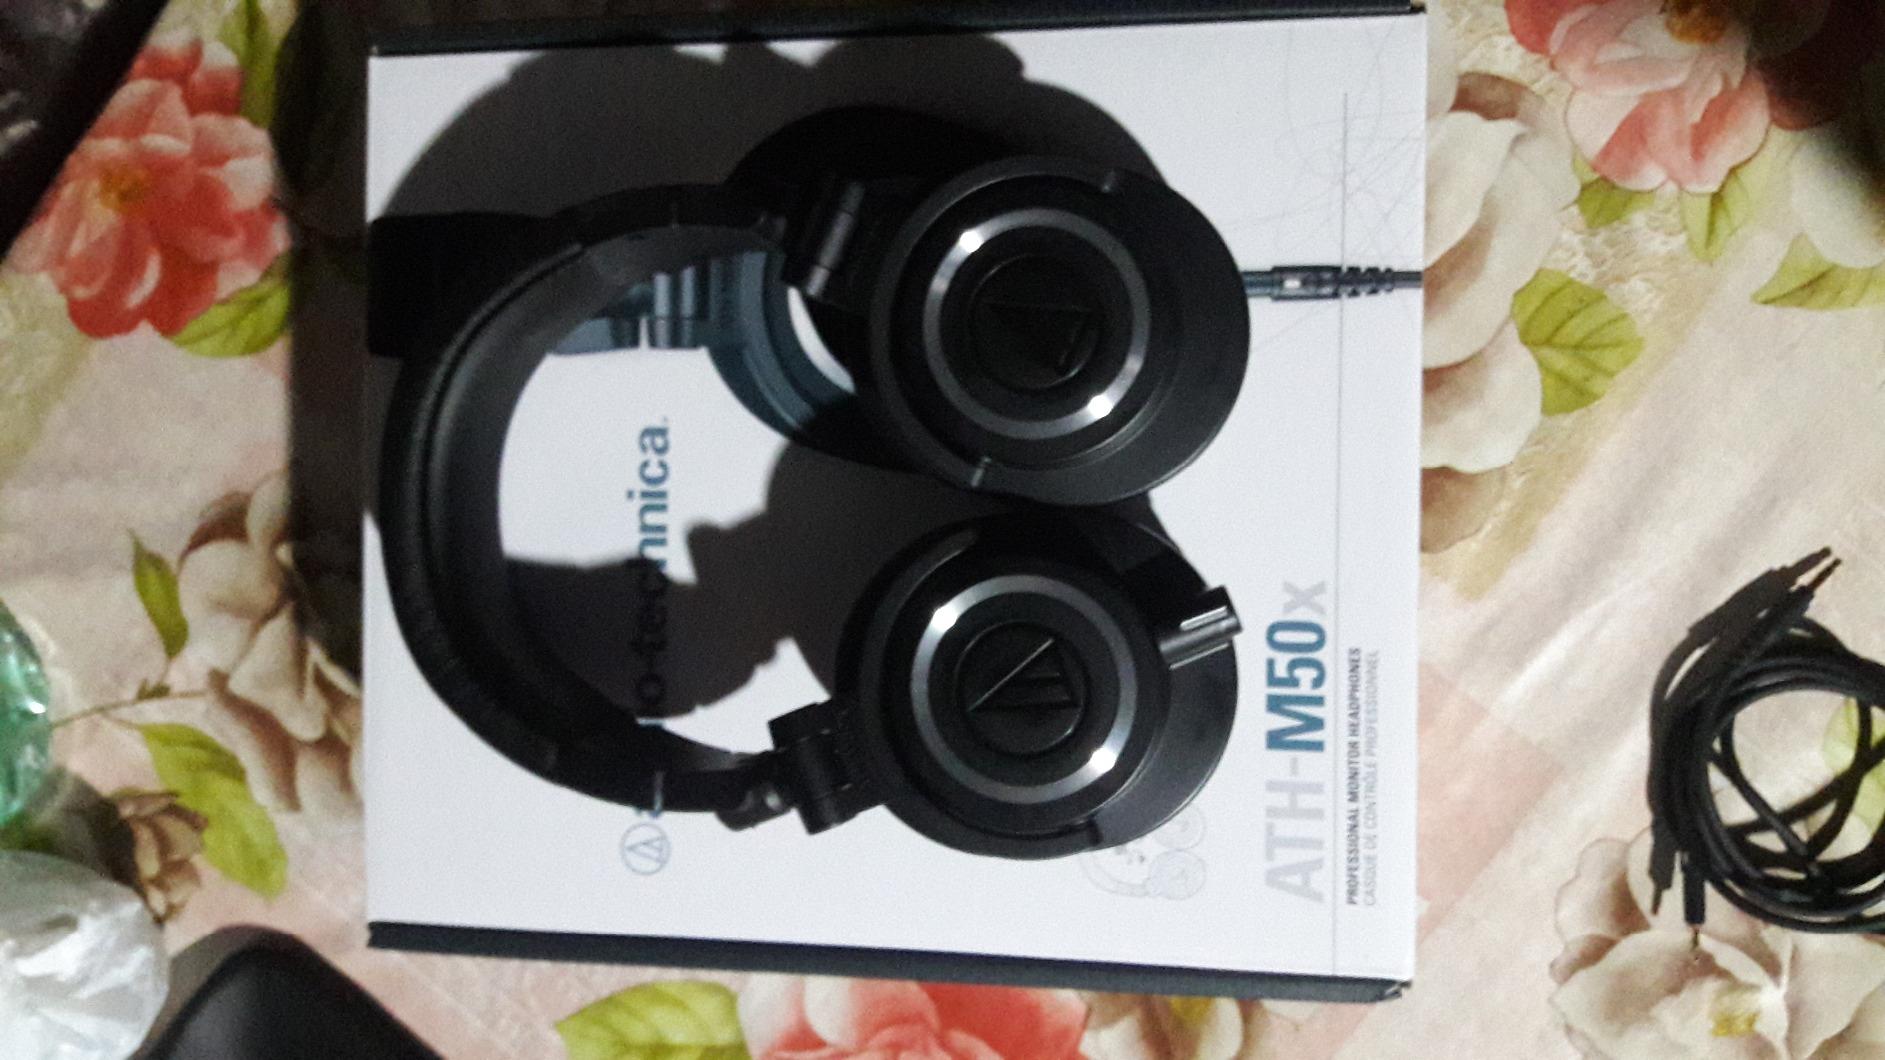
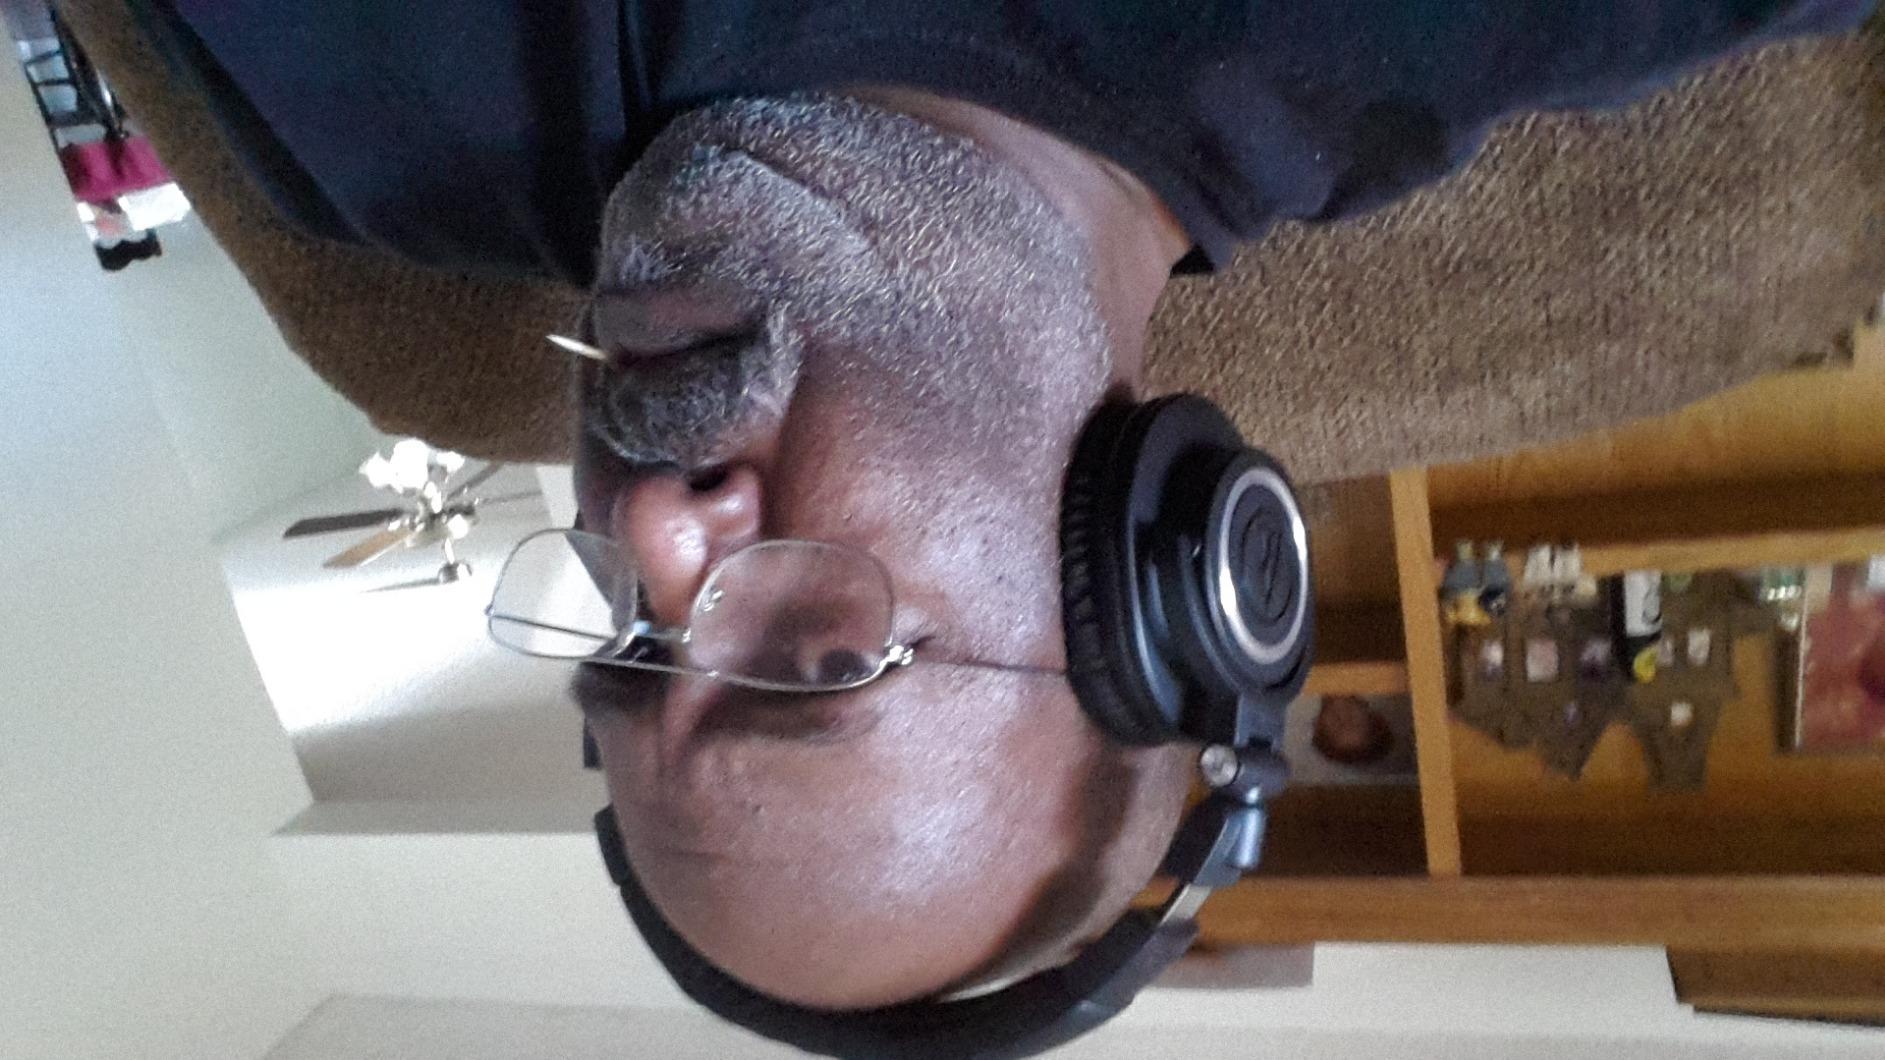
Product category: headphones
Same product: yes